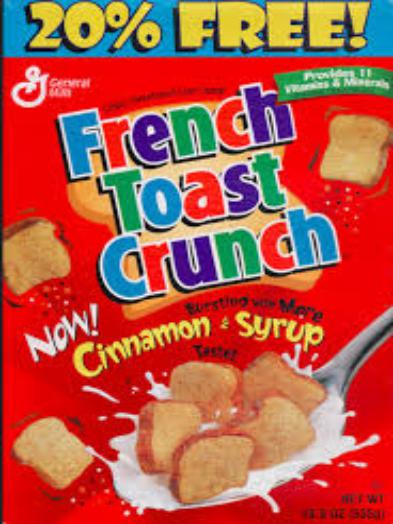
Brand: French Toast Crunch
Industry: Food